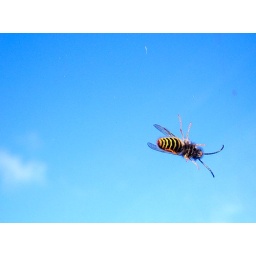
took this when the wasp was walking around aimlessly on the glass of a bus shelter. looks pretty good.